Andesanthus lepidotus

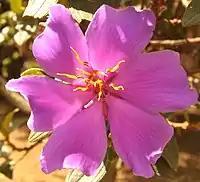
Flower close-up.

The plant is usually between to tall, but can be as tall as , creating a vase shape with a spread rounded crown and thick, ligneous, branching stems. The trunk measures up to in diameter at its base, with reddish. flaking bark.